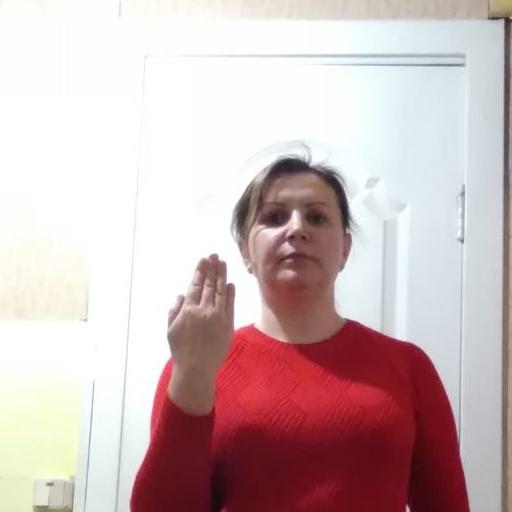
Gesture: stop_inverted